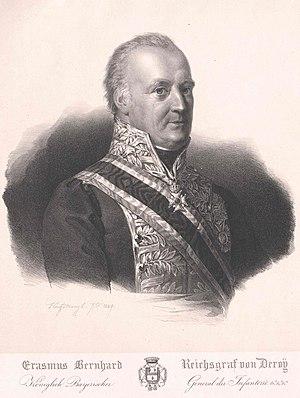
Le général Bernhard Erasmus von Deroy (F. Hanfstaengl, 1829).
Bernard Erasme von Deroy, né le 11 décembre 1743 à Manheim en Bavière et mort le 23 août 1812 à Polotsk en Russie, est un général de division bavarois du Premier Empire. Originaire du Palatinat, sa carrière militaire commença peu après le déclenchement de la guerre de Sept Ans. Pendant les guerres de la Révolution française, il servit d'abord du côté de la Coalition contre les armées révolutionnaires, puis combattit en tant qu'allié du Premier Empire au cours des guerres napoléoniennes. Deroy et son homologue Carl Philipp von Wrede furent les principaux représentants de l'armée bavaroise sous le règne de Napoléon Iᵉʳ.